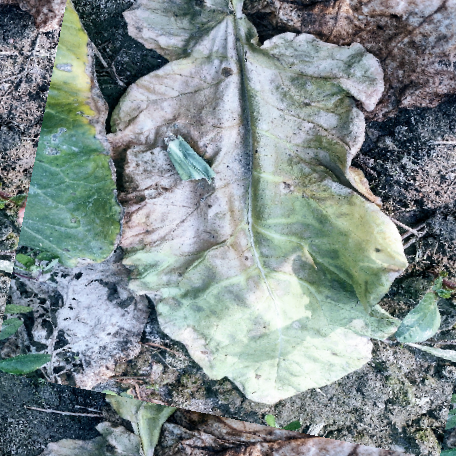
Label: Downy Mildew